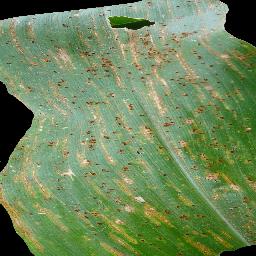
Label: Corn___Common_rust